Fallen angel

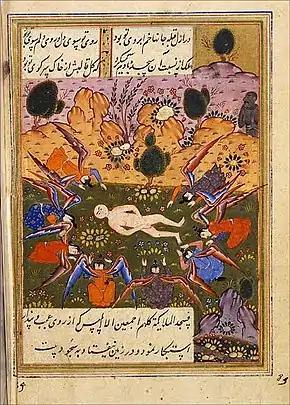
Depiction of Iblis, black-faced and without hair (top-right of the picture). He refuses to prostrate himself with the other angels

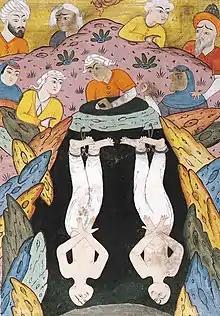
The angels Harut and Marut punished by hanging over the well, without wings and hair

Like Roman Catholicism, Protestantism continues with the concept of fallen angels as spiritual entities unrelated to flesh, but it rejects the angelology and demonology established by the Roman Catholic Church. Martin Luther's (1483–1546) "Sermons of the Angels" merely recount the exploits of the fallen angels, and does not deal with an angelic hierarchy. Satan and his fallen angels are believed to be responsible for some misfortune in the world, but Luther always believed that the power of the good angels exceeds those of the fallen ones. The Italian Protestant theologian Girolamo Zanchi (15161590) offered further explanations for the reason behind the fall of the angels. According to Zanchi, the angels rebelled when the incarnation of Jesus Christ as the Son of God was revealed to them in incomplete form. While Mainline Protestants are much less concerned with the cause of angelic fall, arguing that it is neither useful nor necessary to know, other Protestant churches do have fallen angels as more of a focus.